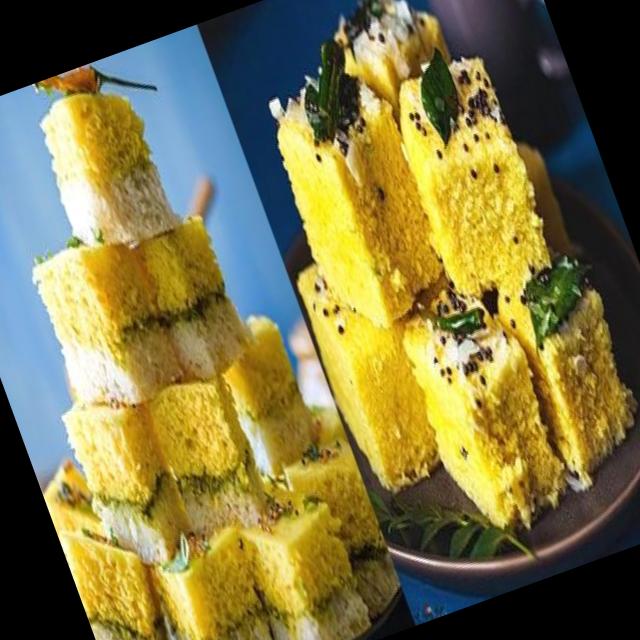
Dish: dhokla